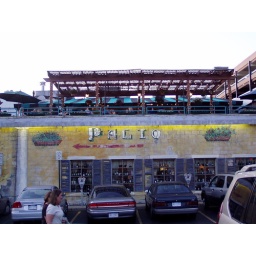
&amp;amp; wine bottles in the windows